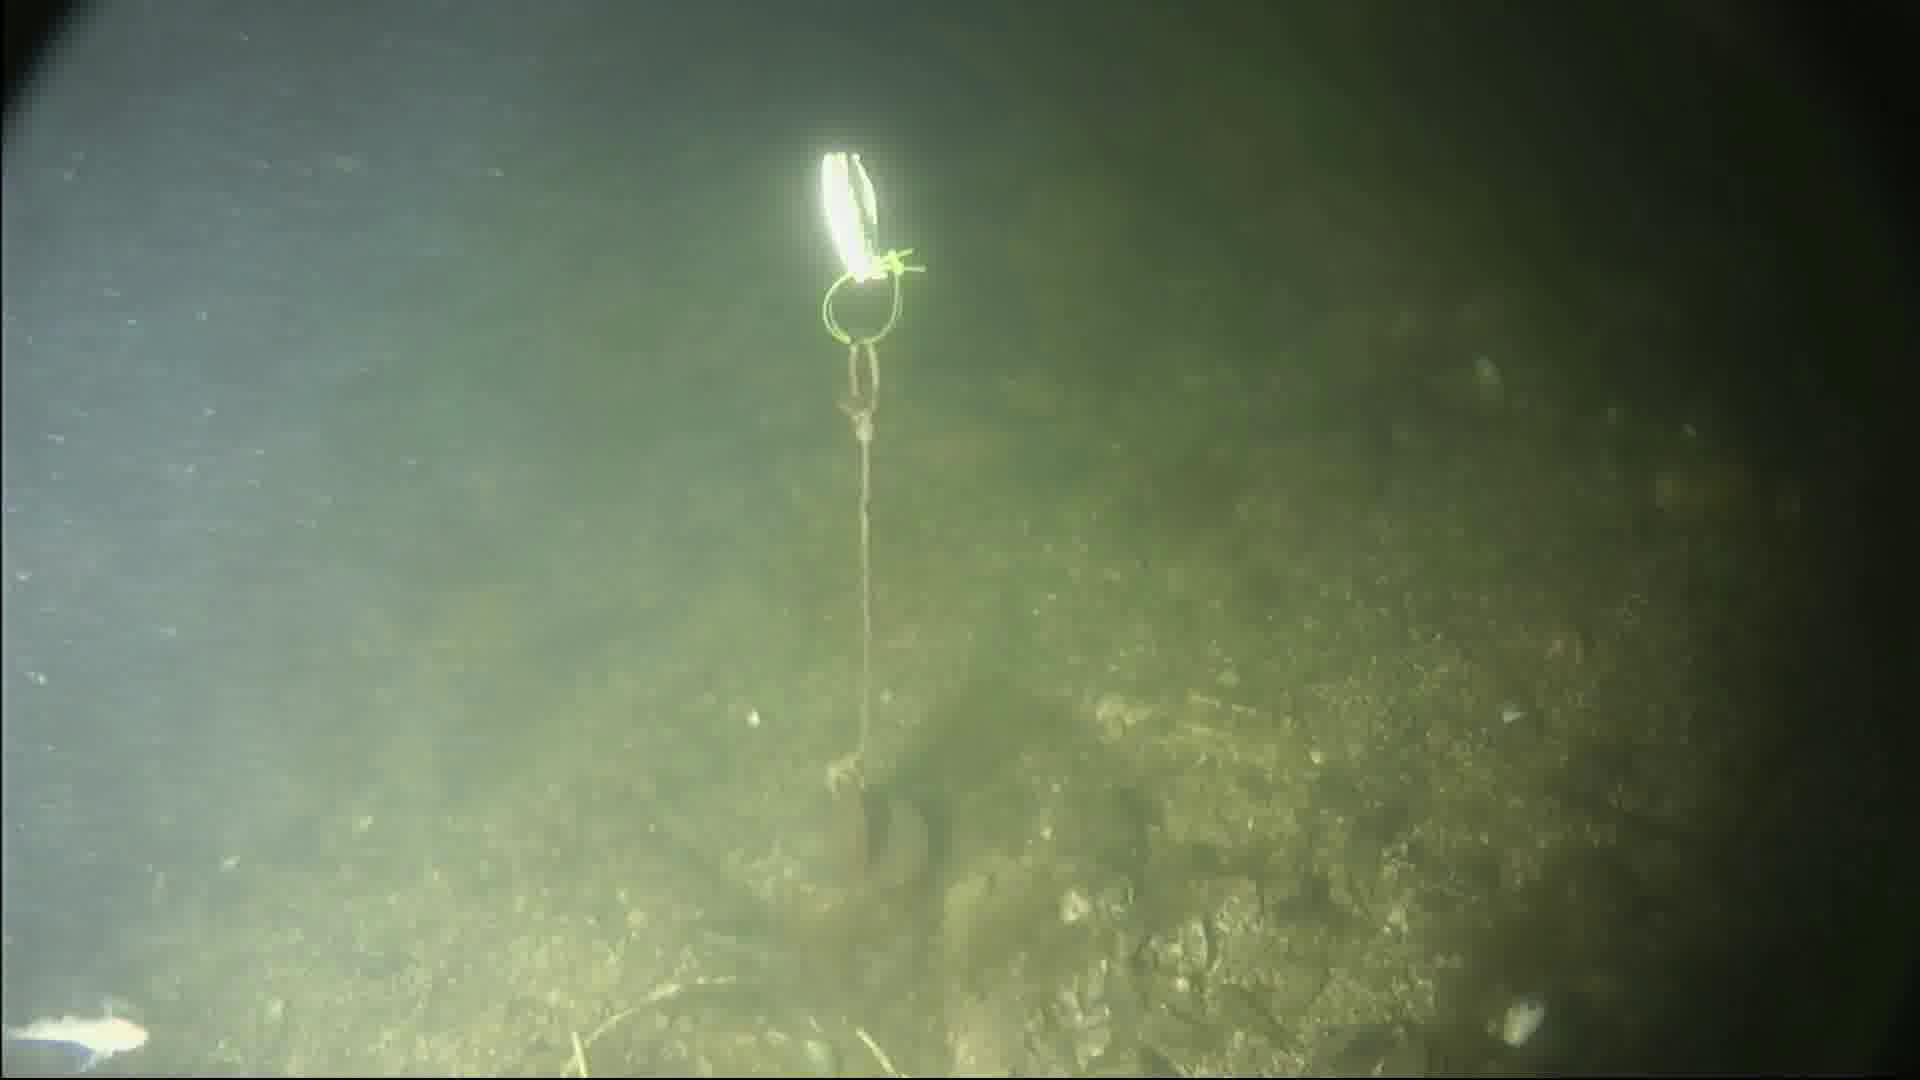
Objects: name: small_fish